The Death and Return of Superman

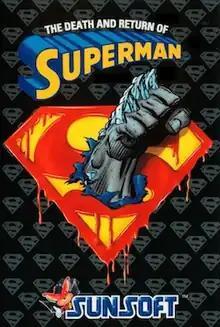
Cover art

The Death and Return of Superman is a side-scrolling beat 'em up video game released by Sunsoft for the Super NES and Genesis. It is based on "The Death of Superman" comic book storyline by DC Comics and features many characters from the comics, including Superman himself, Superboy, Steel, Cyborg Superman, the Eradicator, and Doomsday. All of the five Supermen are playable characters at some point.